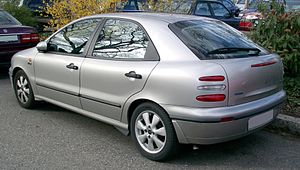
Fiat Brava / Modelhistorie
Fiat Brava var en lille mellemklassebil bygget af Fiat Automobiles mellem september 1995 og august 2001. Brava var den lange femdørsversion; den 17 cm kortere tredørsversion hed Fiat Bravo. En sedan- og stationcarudgave blev i sommeren 1996 introduceret under navnet Fiat Marea. Sidstnævnte model havde større kofangere og bredere sporvidde.